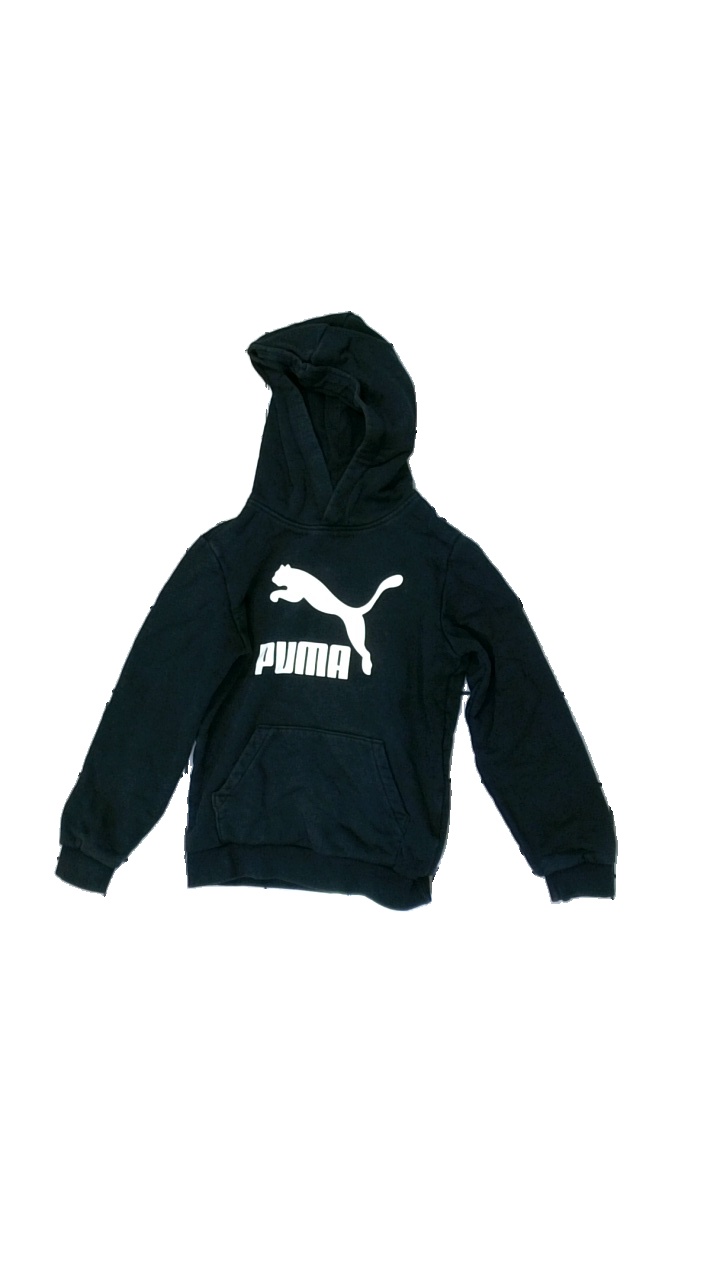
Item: Hoodie (Children)
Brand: Puma
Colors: Black
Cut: Regular
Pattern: Logo print
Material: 100% cotton
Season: All
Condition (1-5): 3
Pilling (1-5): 2
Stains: Minor
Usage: Export
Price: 50-100